List of dam removals in Massachusetts

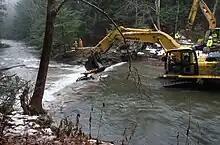
The 2014 removal of the International Paper Co. Dam No. 2 from the Fall River on the border of Greenfield and Gill.

This is a list of dams in Massachusetts that have been removed as physical impediments to free-flowing rivers or streams.